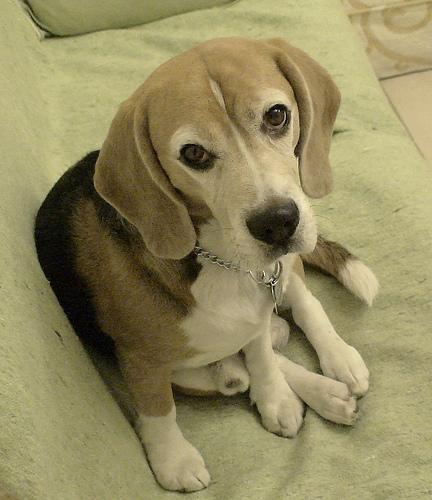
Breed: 276-n000113-beagle